Renaissance Wax

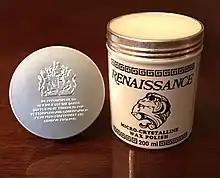
Renaissance Wax 200ml Can

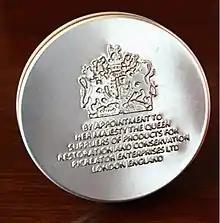
Lid of Renaissance Wax can, embossed with a royal warrant from Queen Elizabeth.

Renaissance Wax is a brand of microcrystalline wax polish used in antique restoration and museum conservation around the world. Commonly used to polish and conserve metal objects, it is also used on gemstones and organic materials such as wood, ivory, and tortoiseshell. The product is sometimes used by reenactors to protect armor and weapons. Waxes are more protective and longer-lasting than oil, especially for swords and helmets that are frequently touched by human hands. It has recently been introduced in the world of guitar building, as a finish that protects and gives colour to the wood.